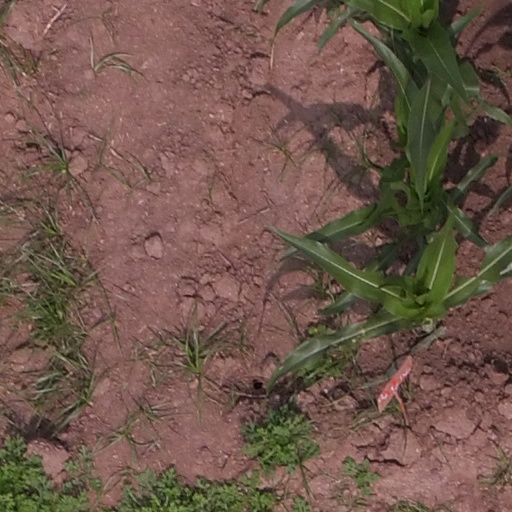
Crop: maize; corn